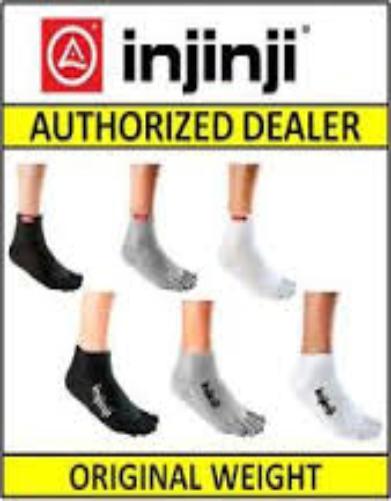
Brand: Injinji
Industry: Clothes